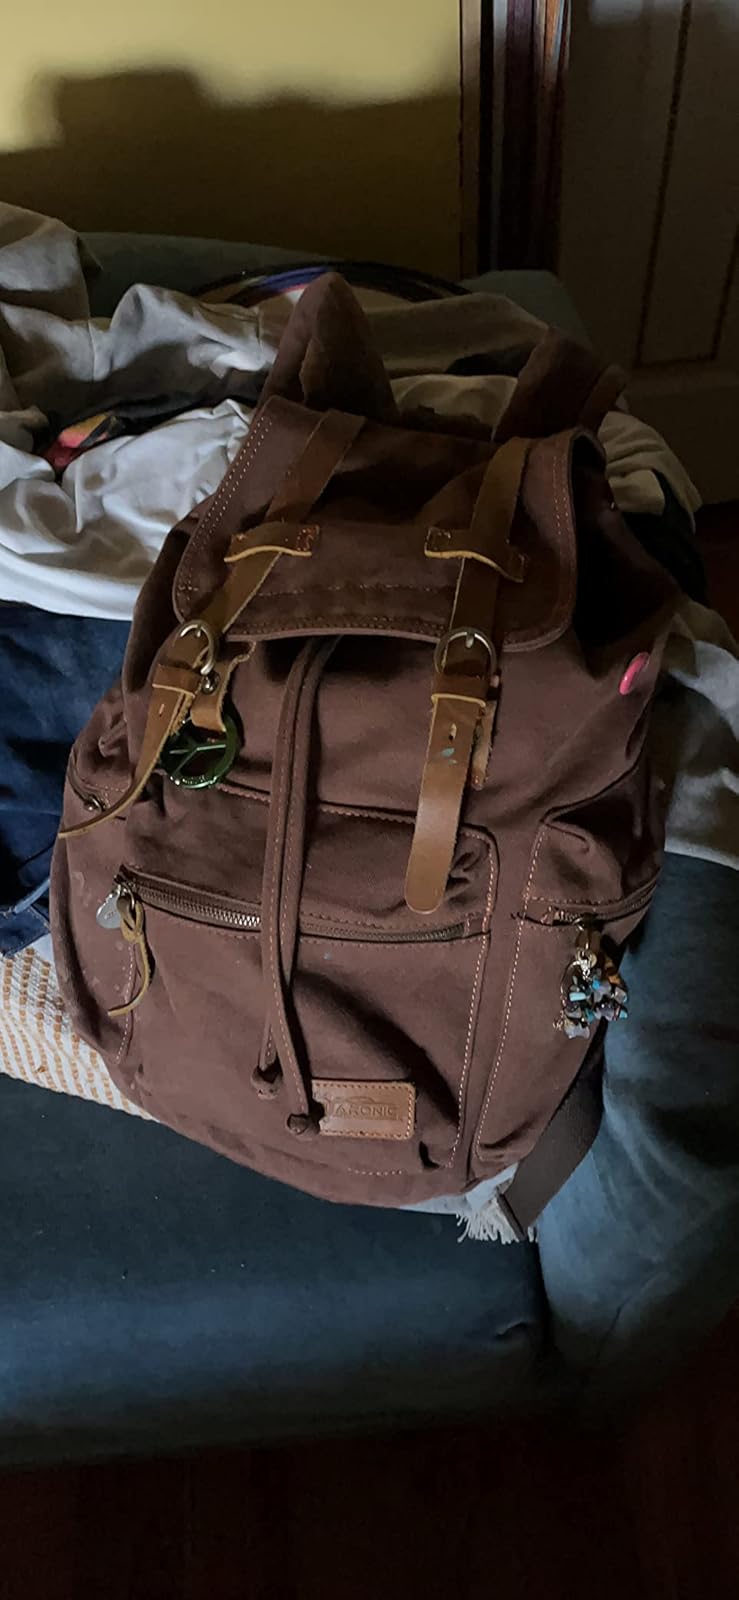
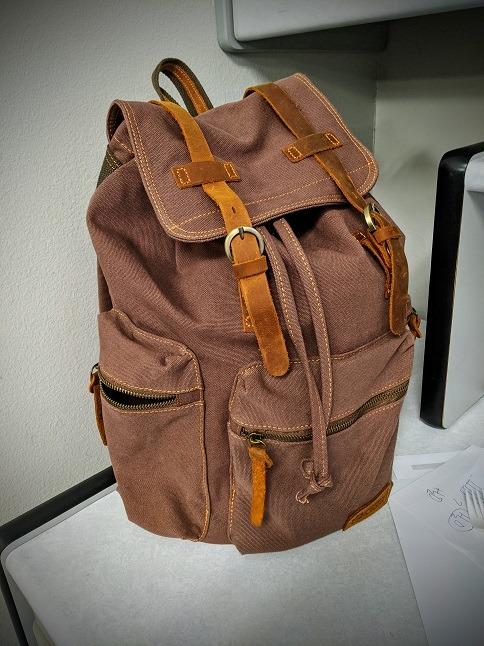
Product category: bag
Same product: yes